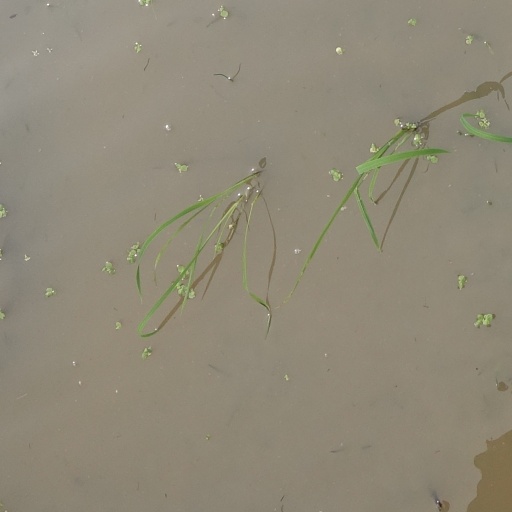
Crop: rice